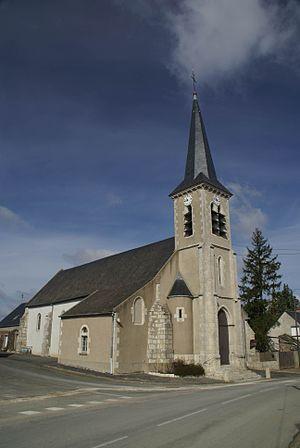
Tournoisis est une commune française, située dans le département du Loiret en région Centre-Val de Loire.